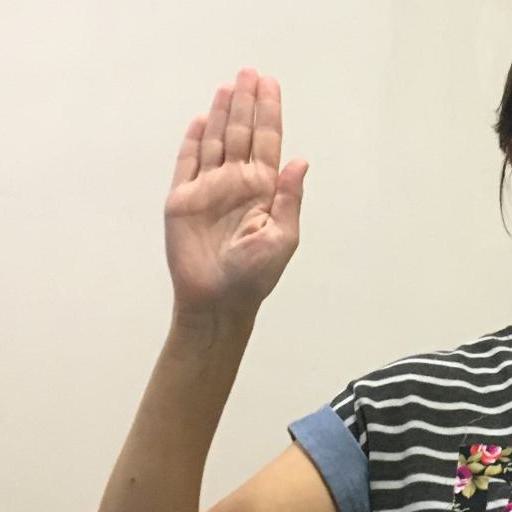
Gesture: stop